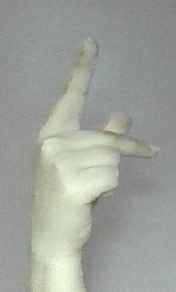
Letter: dha